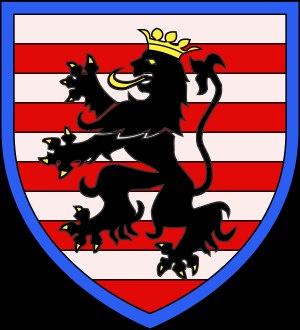
une filière est une pièce mécanique très dure permettant la mise en forme d'un matériau généralement par compression, pour fabriquer des objets longs de profil constant ;